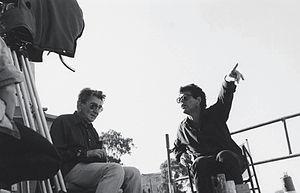
Esther, est un film israélien réalisé par Amos Gitaï, sorti en 1986.
Henri Alekan est un directeur de la photographie français, né le 10 février 1909 à Paris et mort le 15 juin 2001 à Auxerre.
Amos Gitaï, né le 11 octobre 1950 à Haïfa en Israël, est un cinéaste israélien. Il réside aujourd'hui à Haïfa et à Paris, mais travaille dans le monde entier.